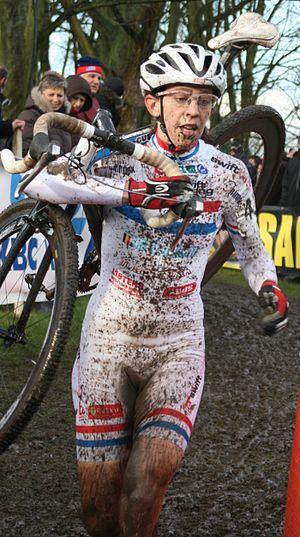
Helen Wyman, au Grand Prix Lille Métropole 2009
Les championnats de Grande-Bretagne de cyclo-cross sont une compétition de cyclo-cross organisée annuellement afin de décerner le titre de champion de Grande-Bretagne de cyclo-cross.